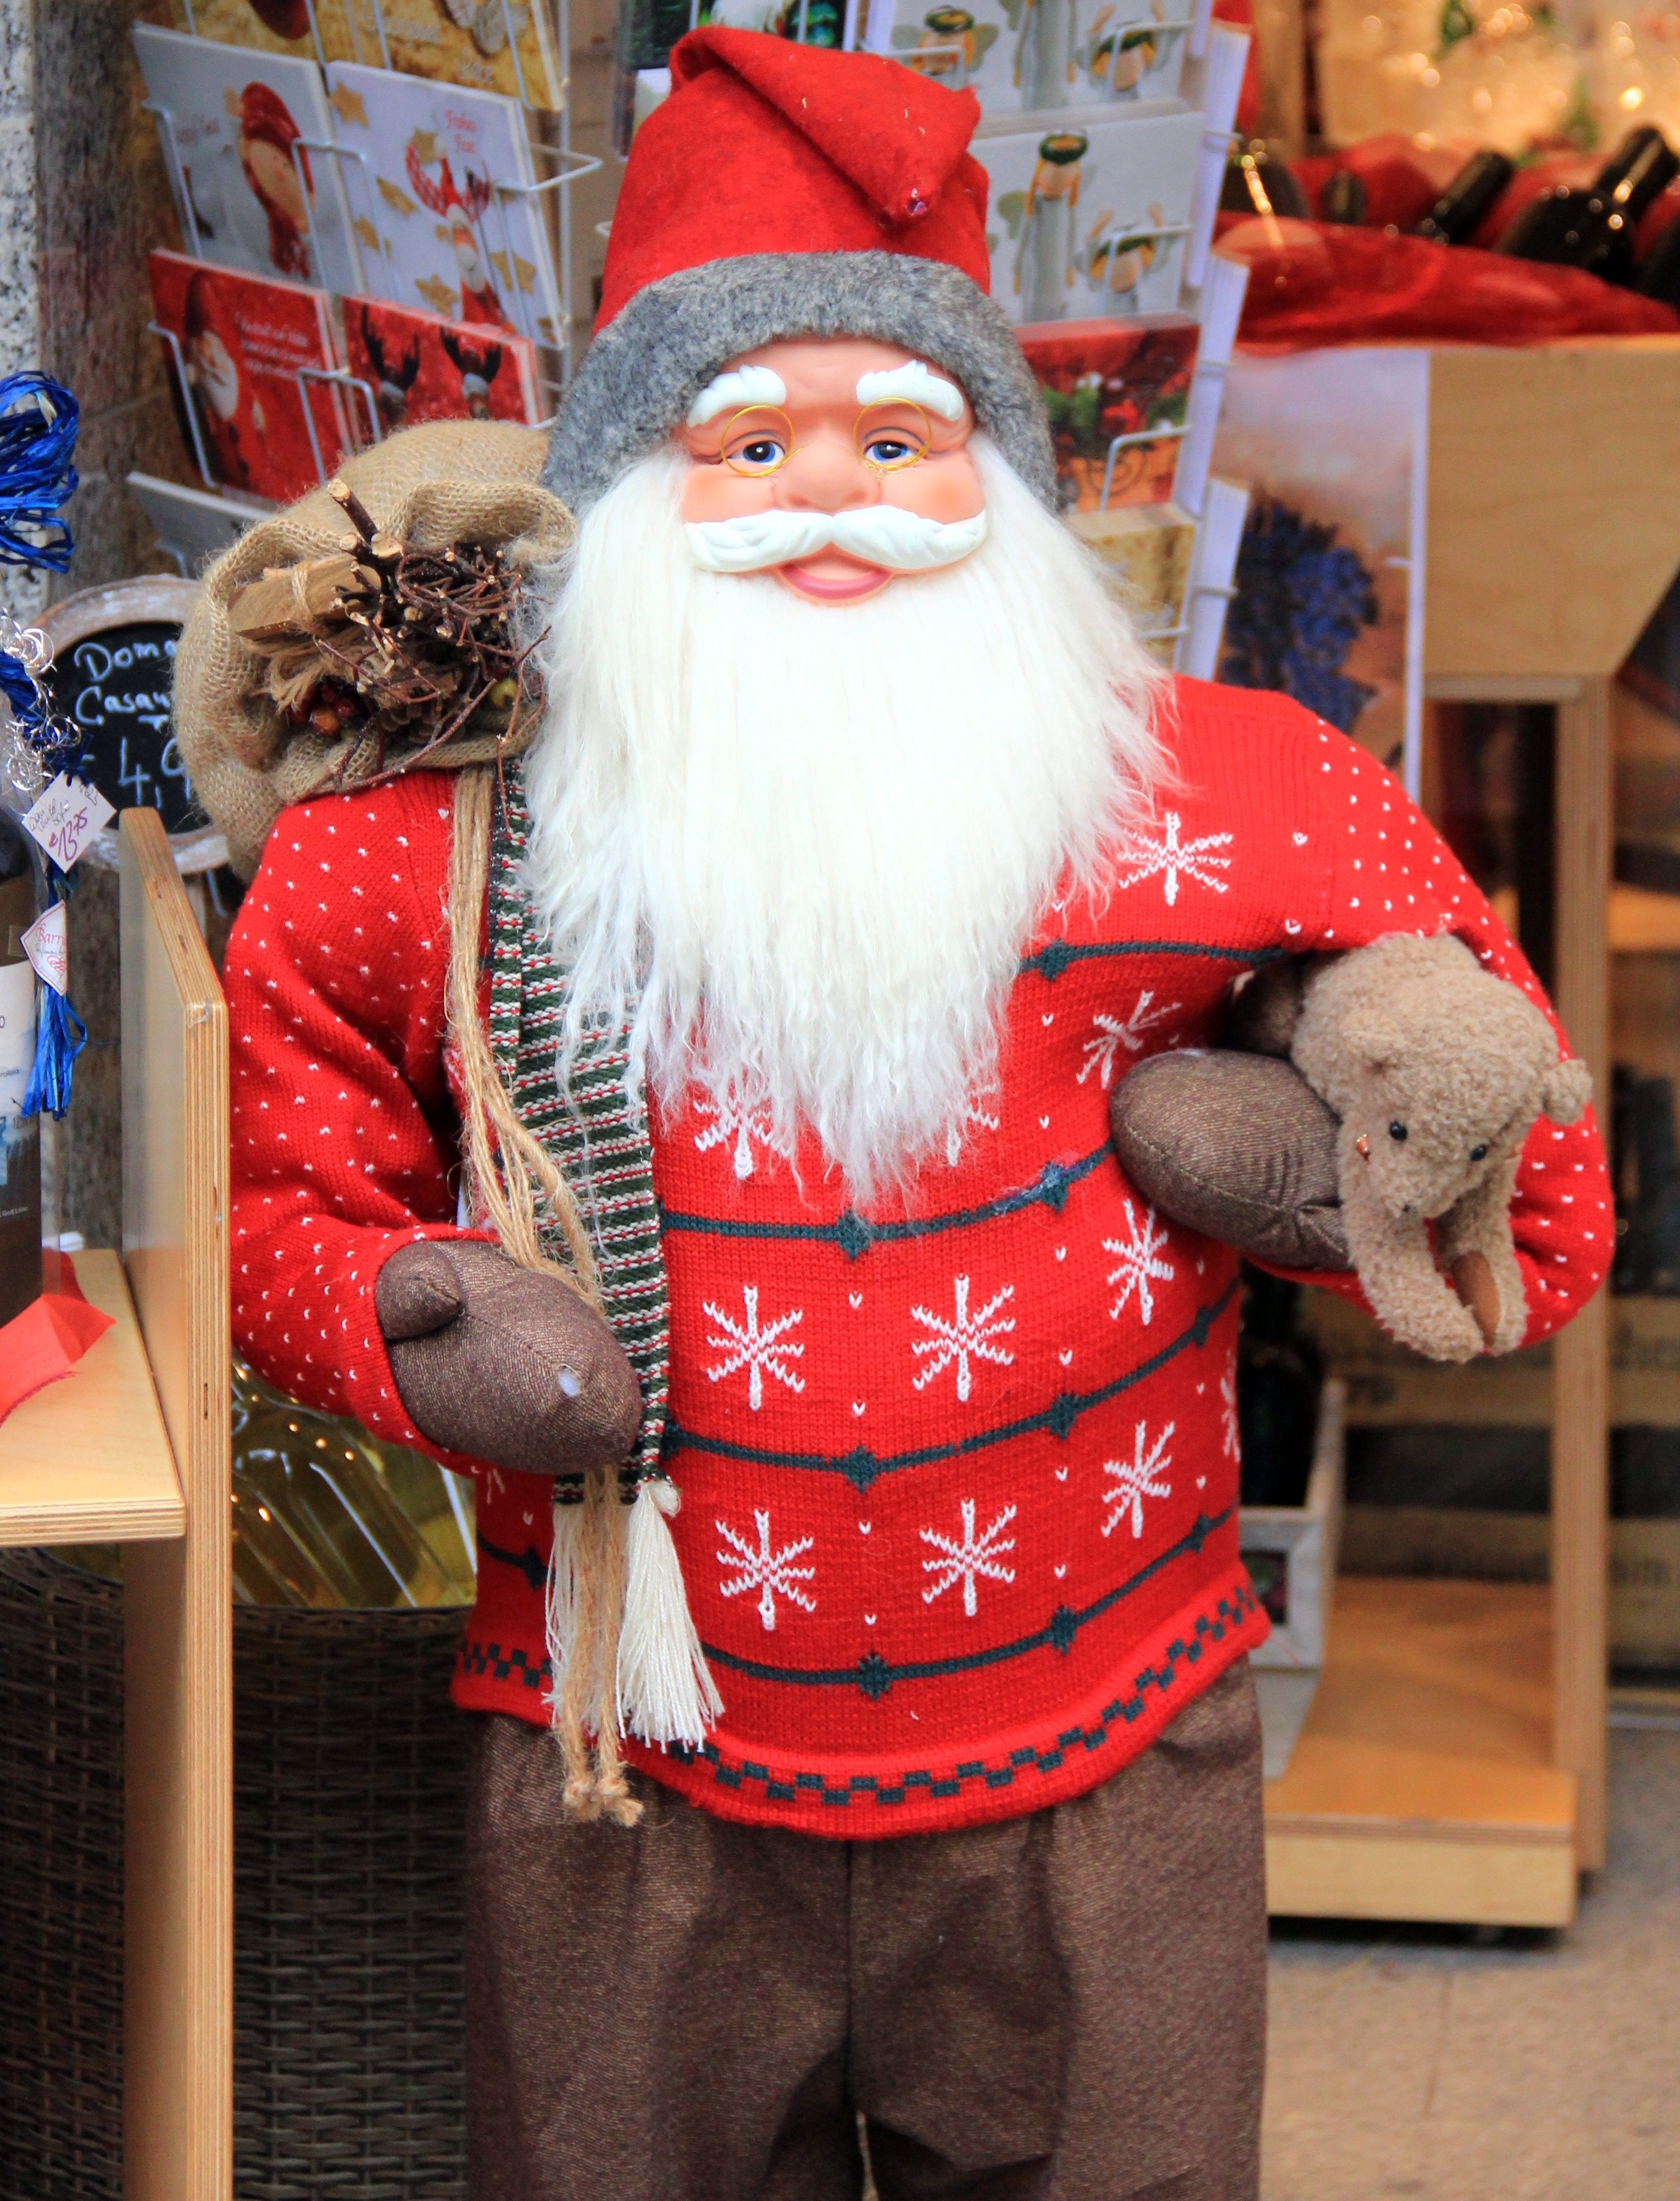
red, holiday, christmas, sweater, bart, santa claus, nicholas, fictional character